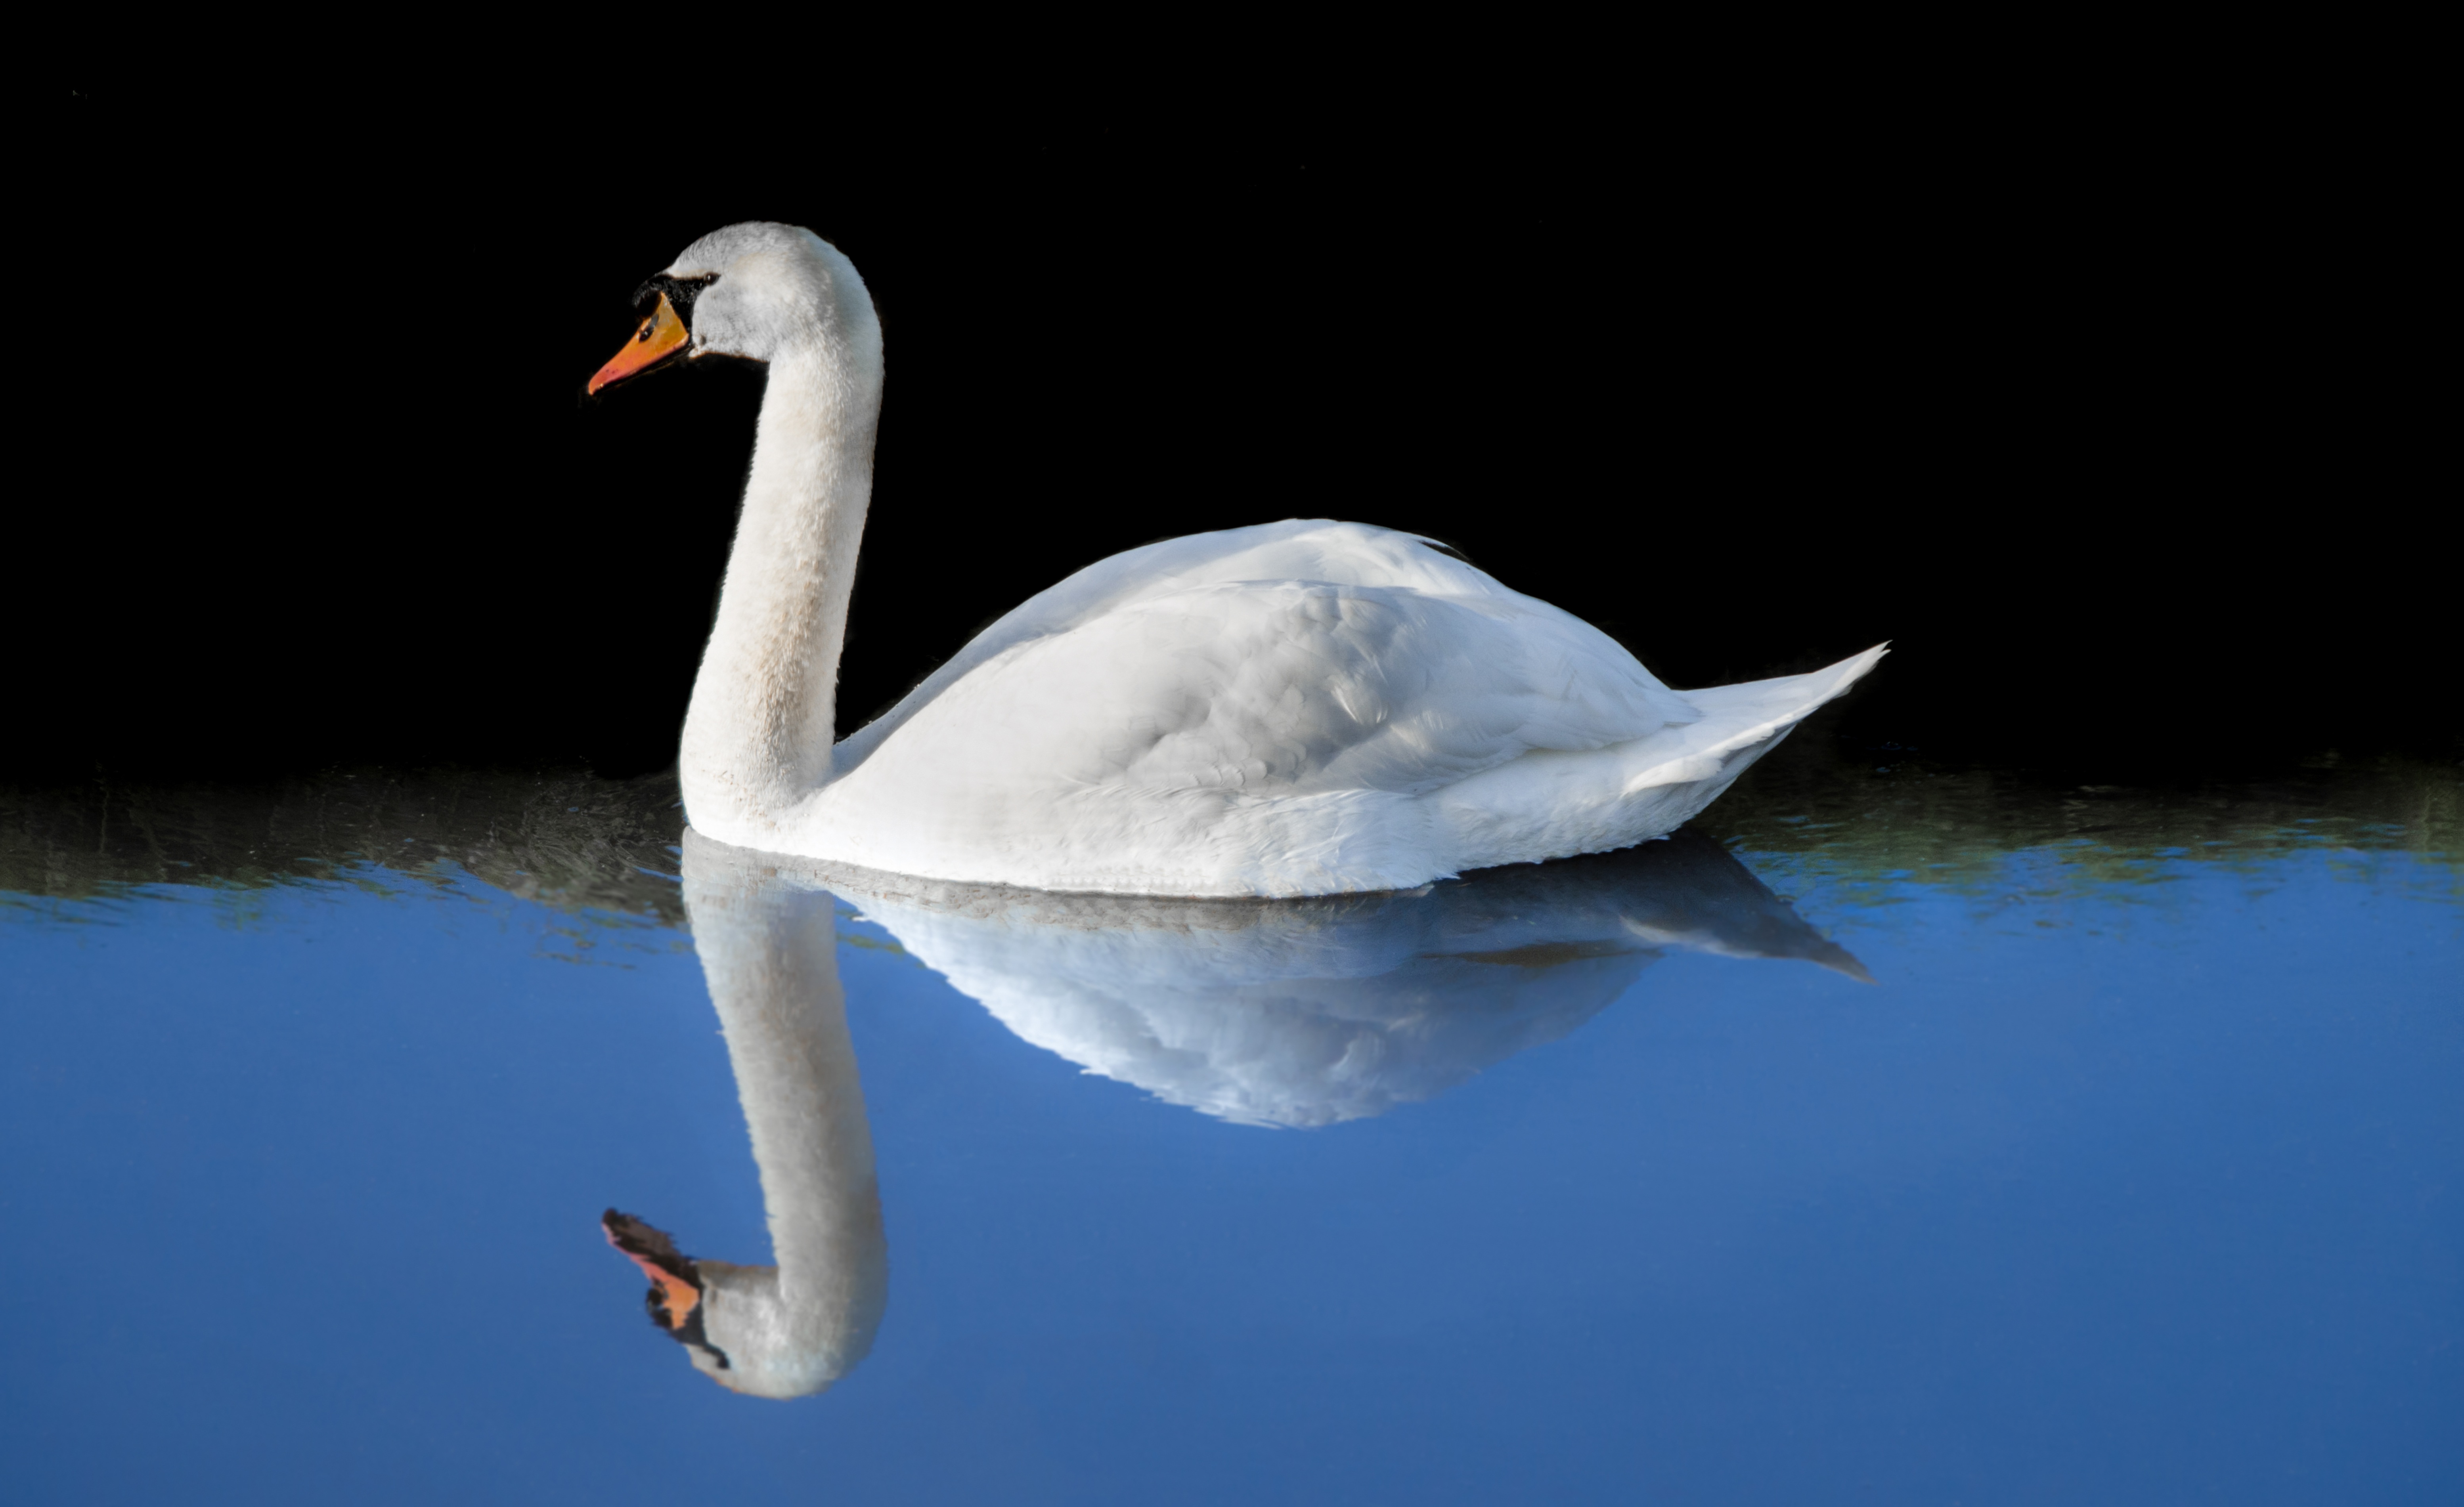
water, nature, bird, wing, white, lake, animal, alone, wildlife, reflection, beak, peaceful, calm, blue, black, fauna, swimming, plumage, swan, netherlands, feathers, single, vertebrate, waterfowl, water bird, ducks geese and swans